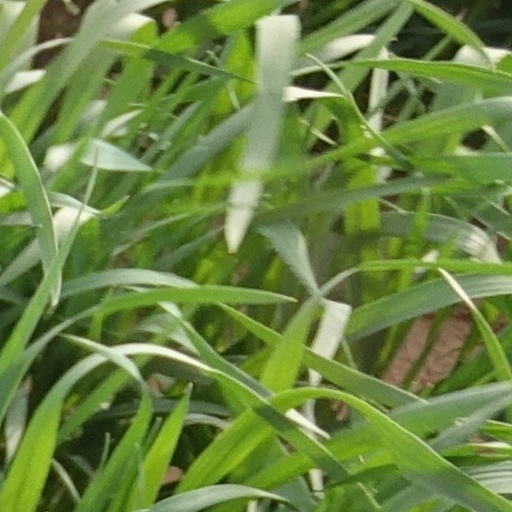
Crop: wheat